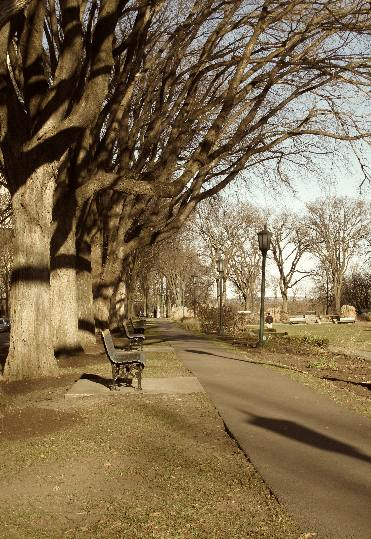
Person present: No